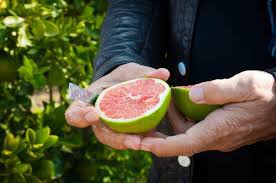
Label: Orange